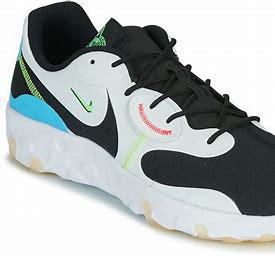
Brand: Nike
Model: Renew Lucent